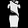
Label: Dress